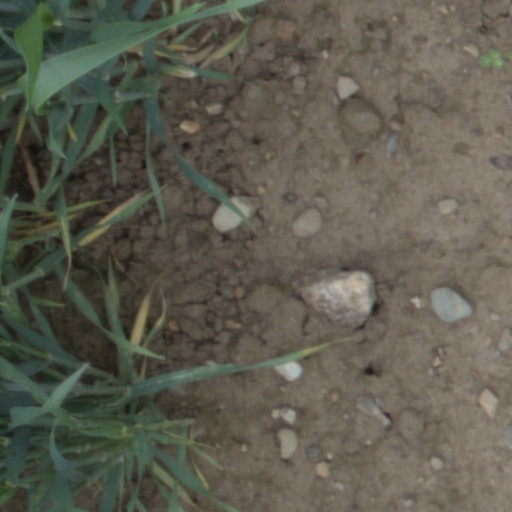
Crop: wheat